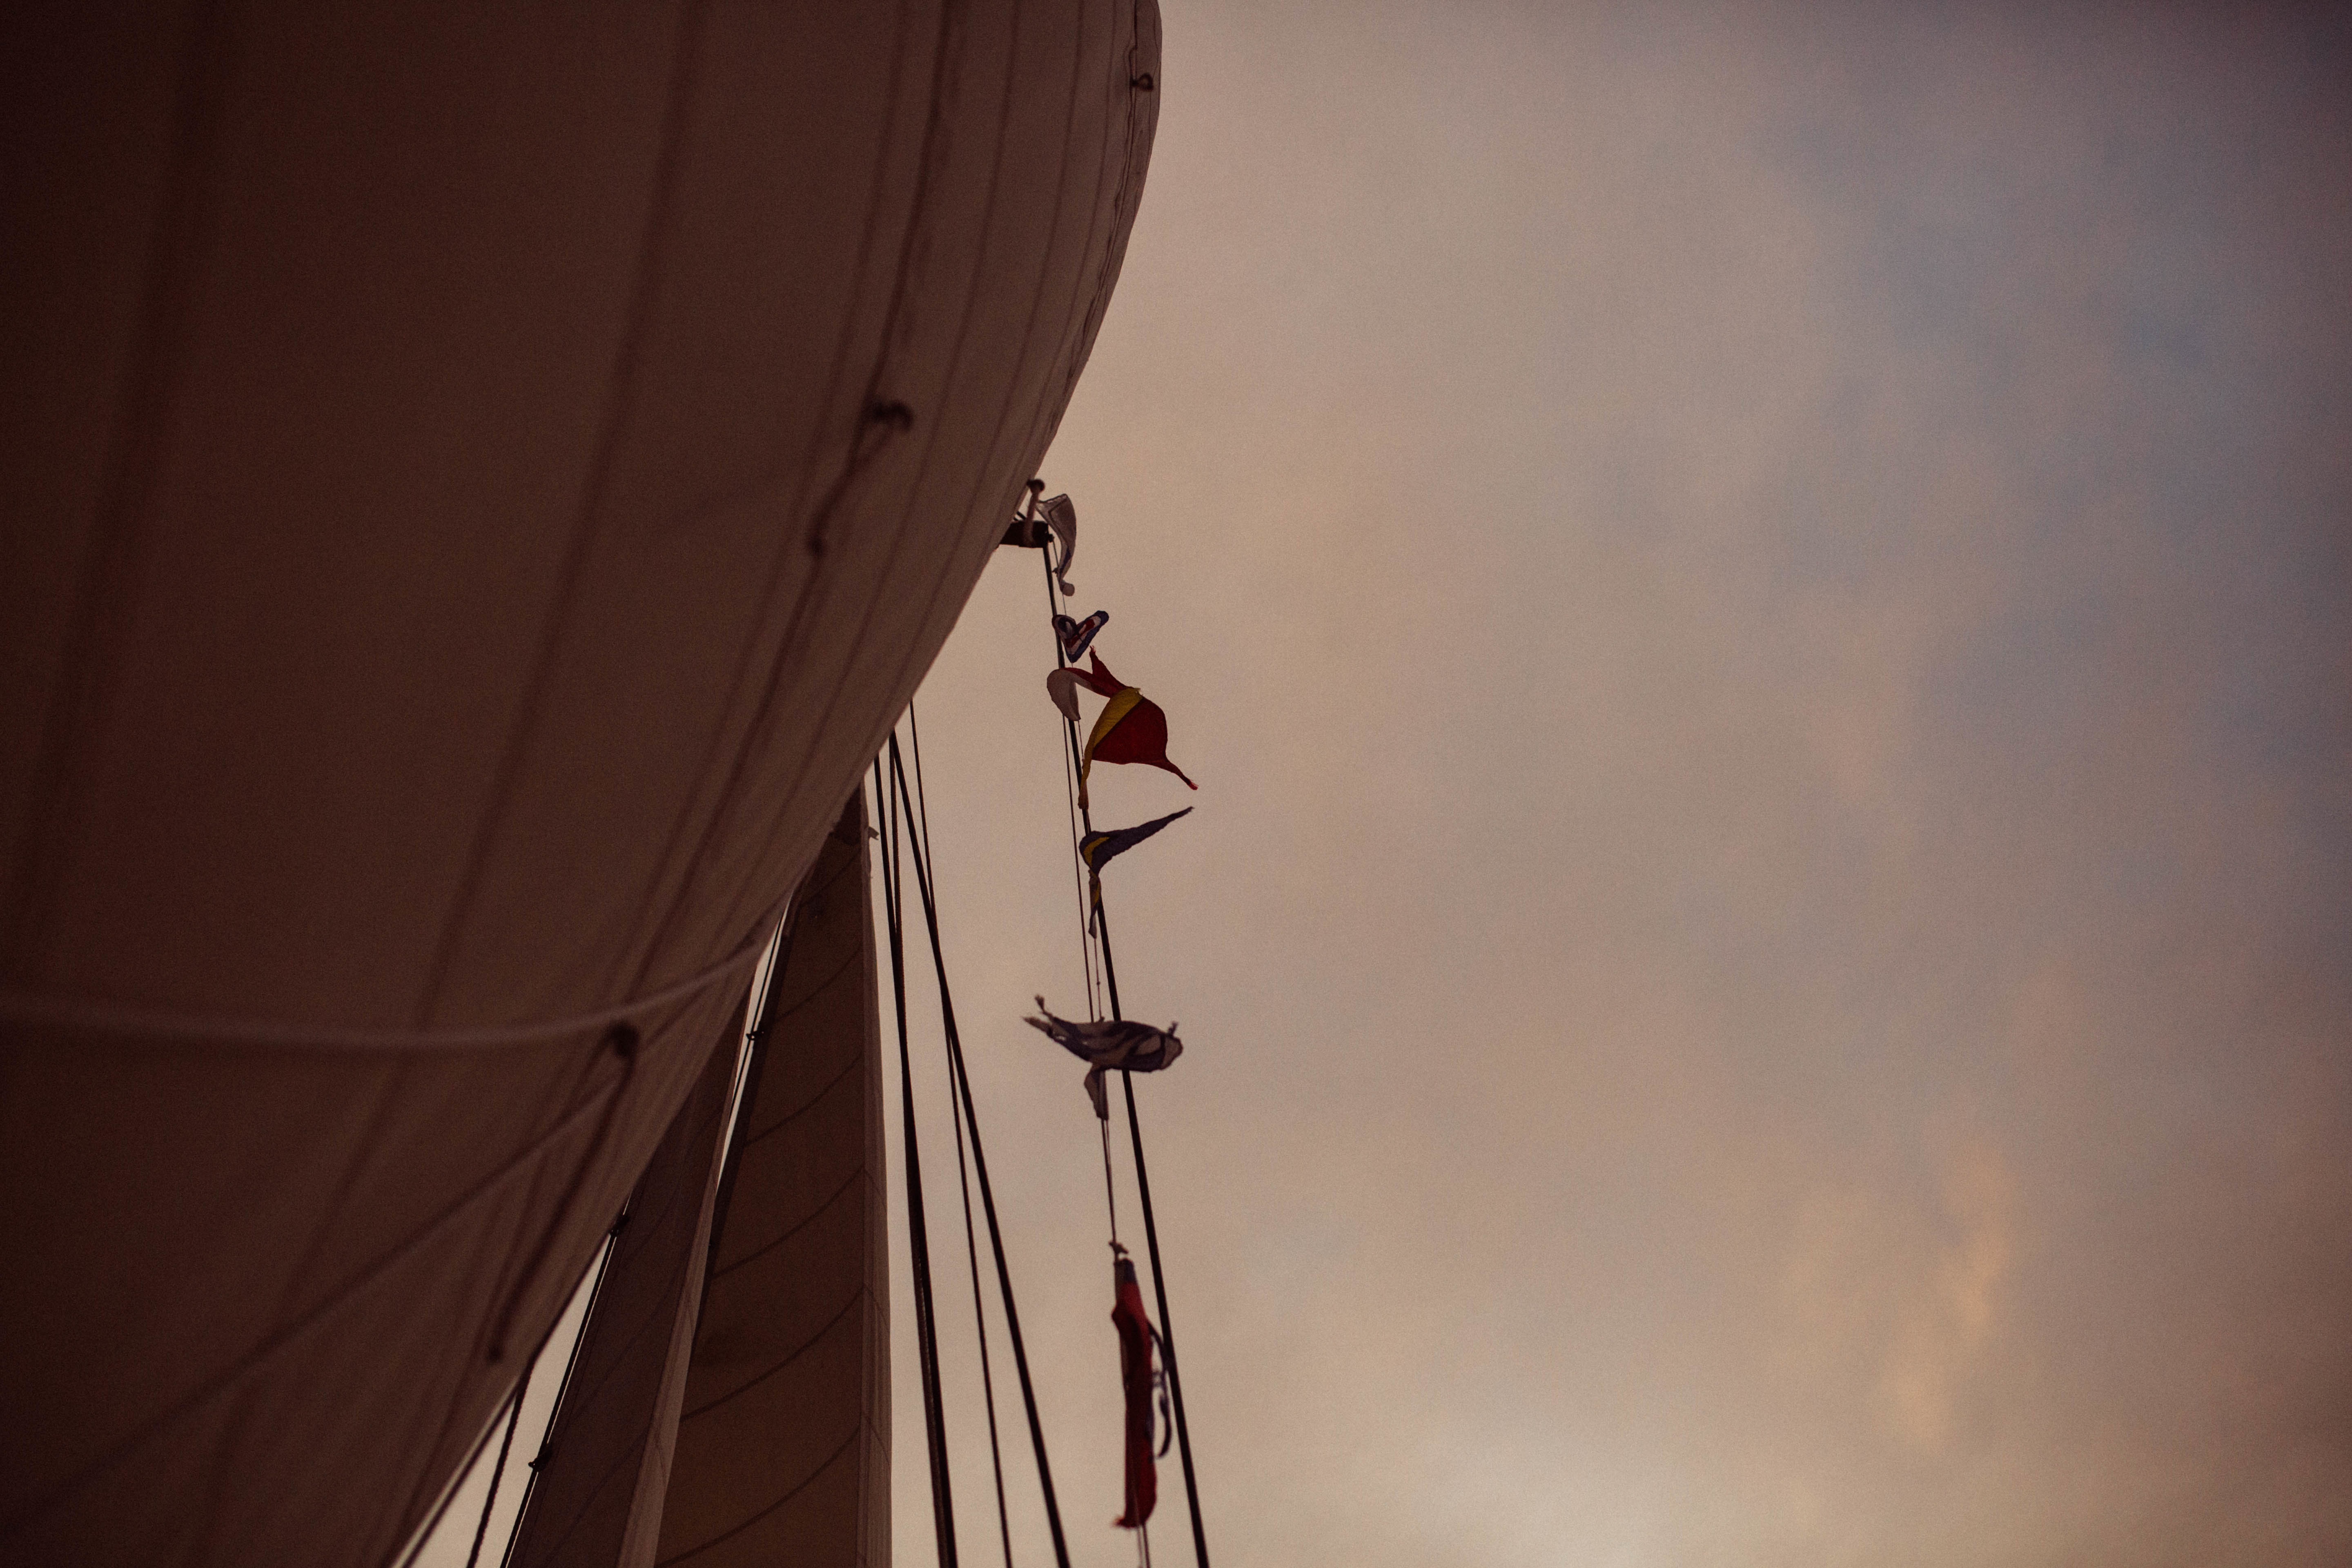
wing, sky, sunlight, vehicle, mast, sail, sailing ship, atmosphere of earth